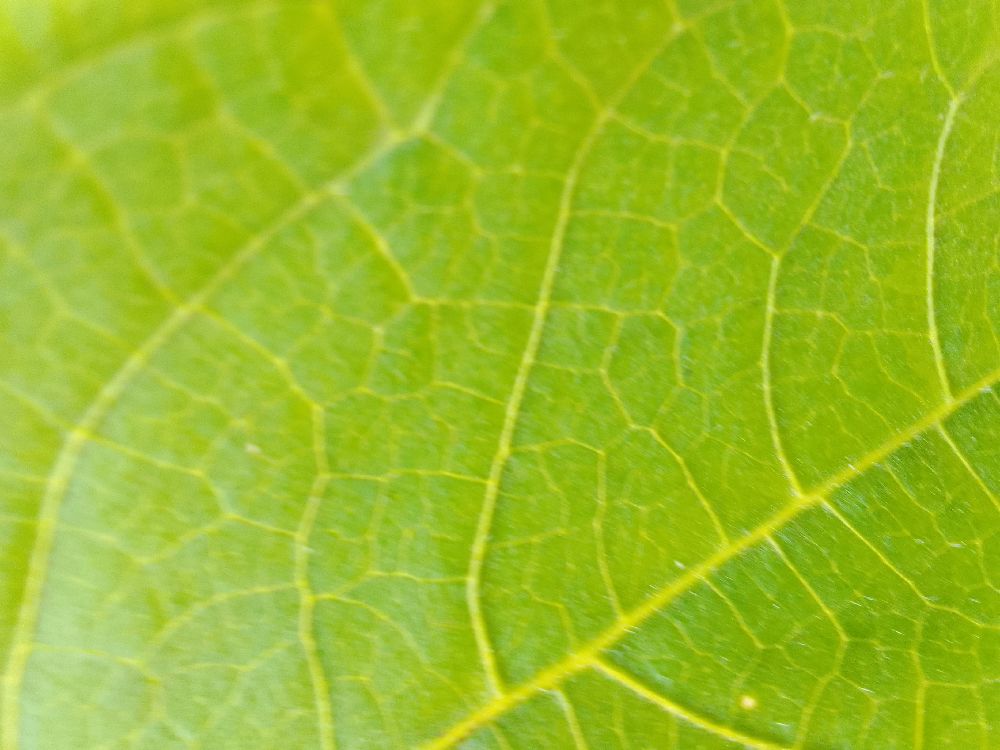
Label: healthy